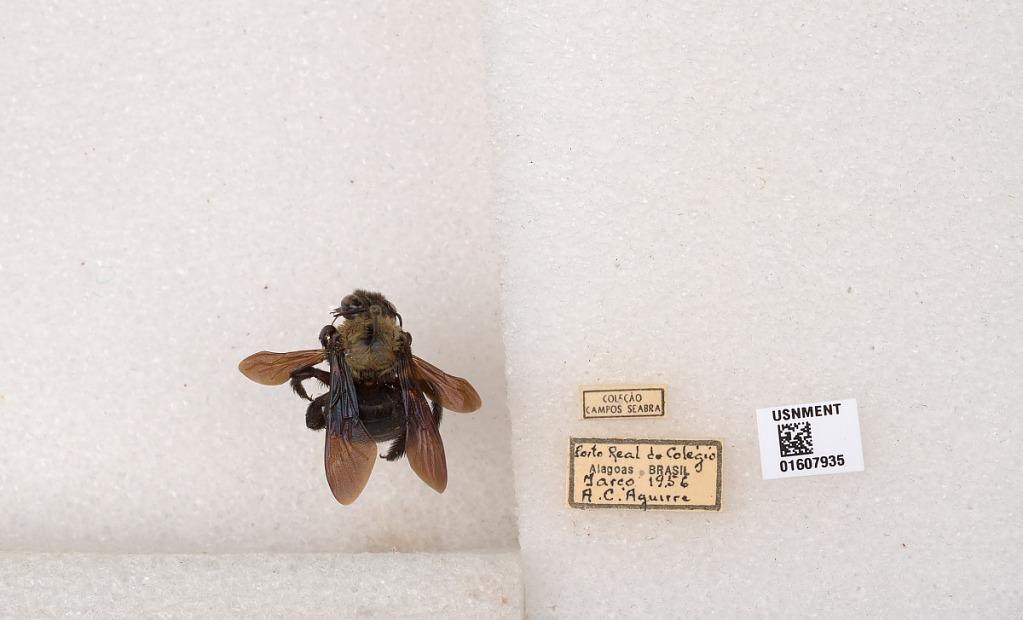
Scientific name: Xylocopa (Neoxylocopa) cearensis Ducke
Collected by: A. Aguirre
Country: Brazil
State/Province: Alagoas
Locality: Porto Real do Colegio
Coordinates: -10.1858, -36.84